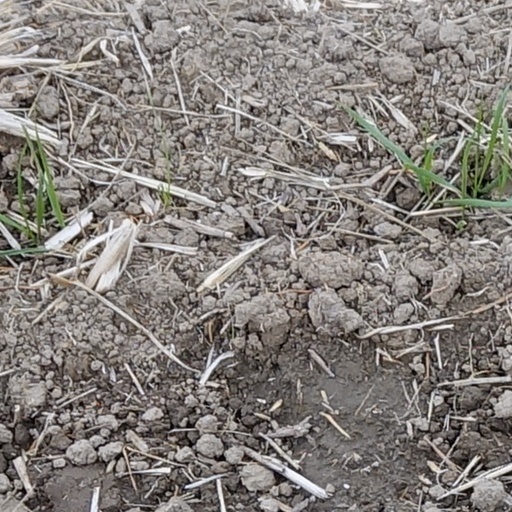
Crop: wheat